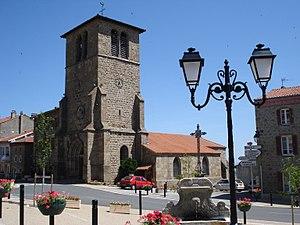
Saint-Jean-Soleymieux est une commune française située dans le département de la Loire en région Auvergne-Rhône-Alpes, et faisant partie de Loire Forez Agglomération.